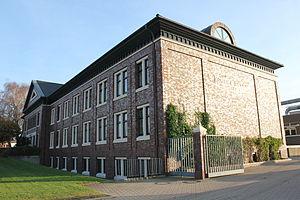
La firme d'orfèvrerie Robbe & Berking à Flensbourg en Allemagne, est un des plus grands créateurs de couverts de table en argent massif.